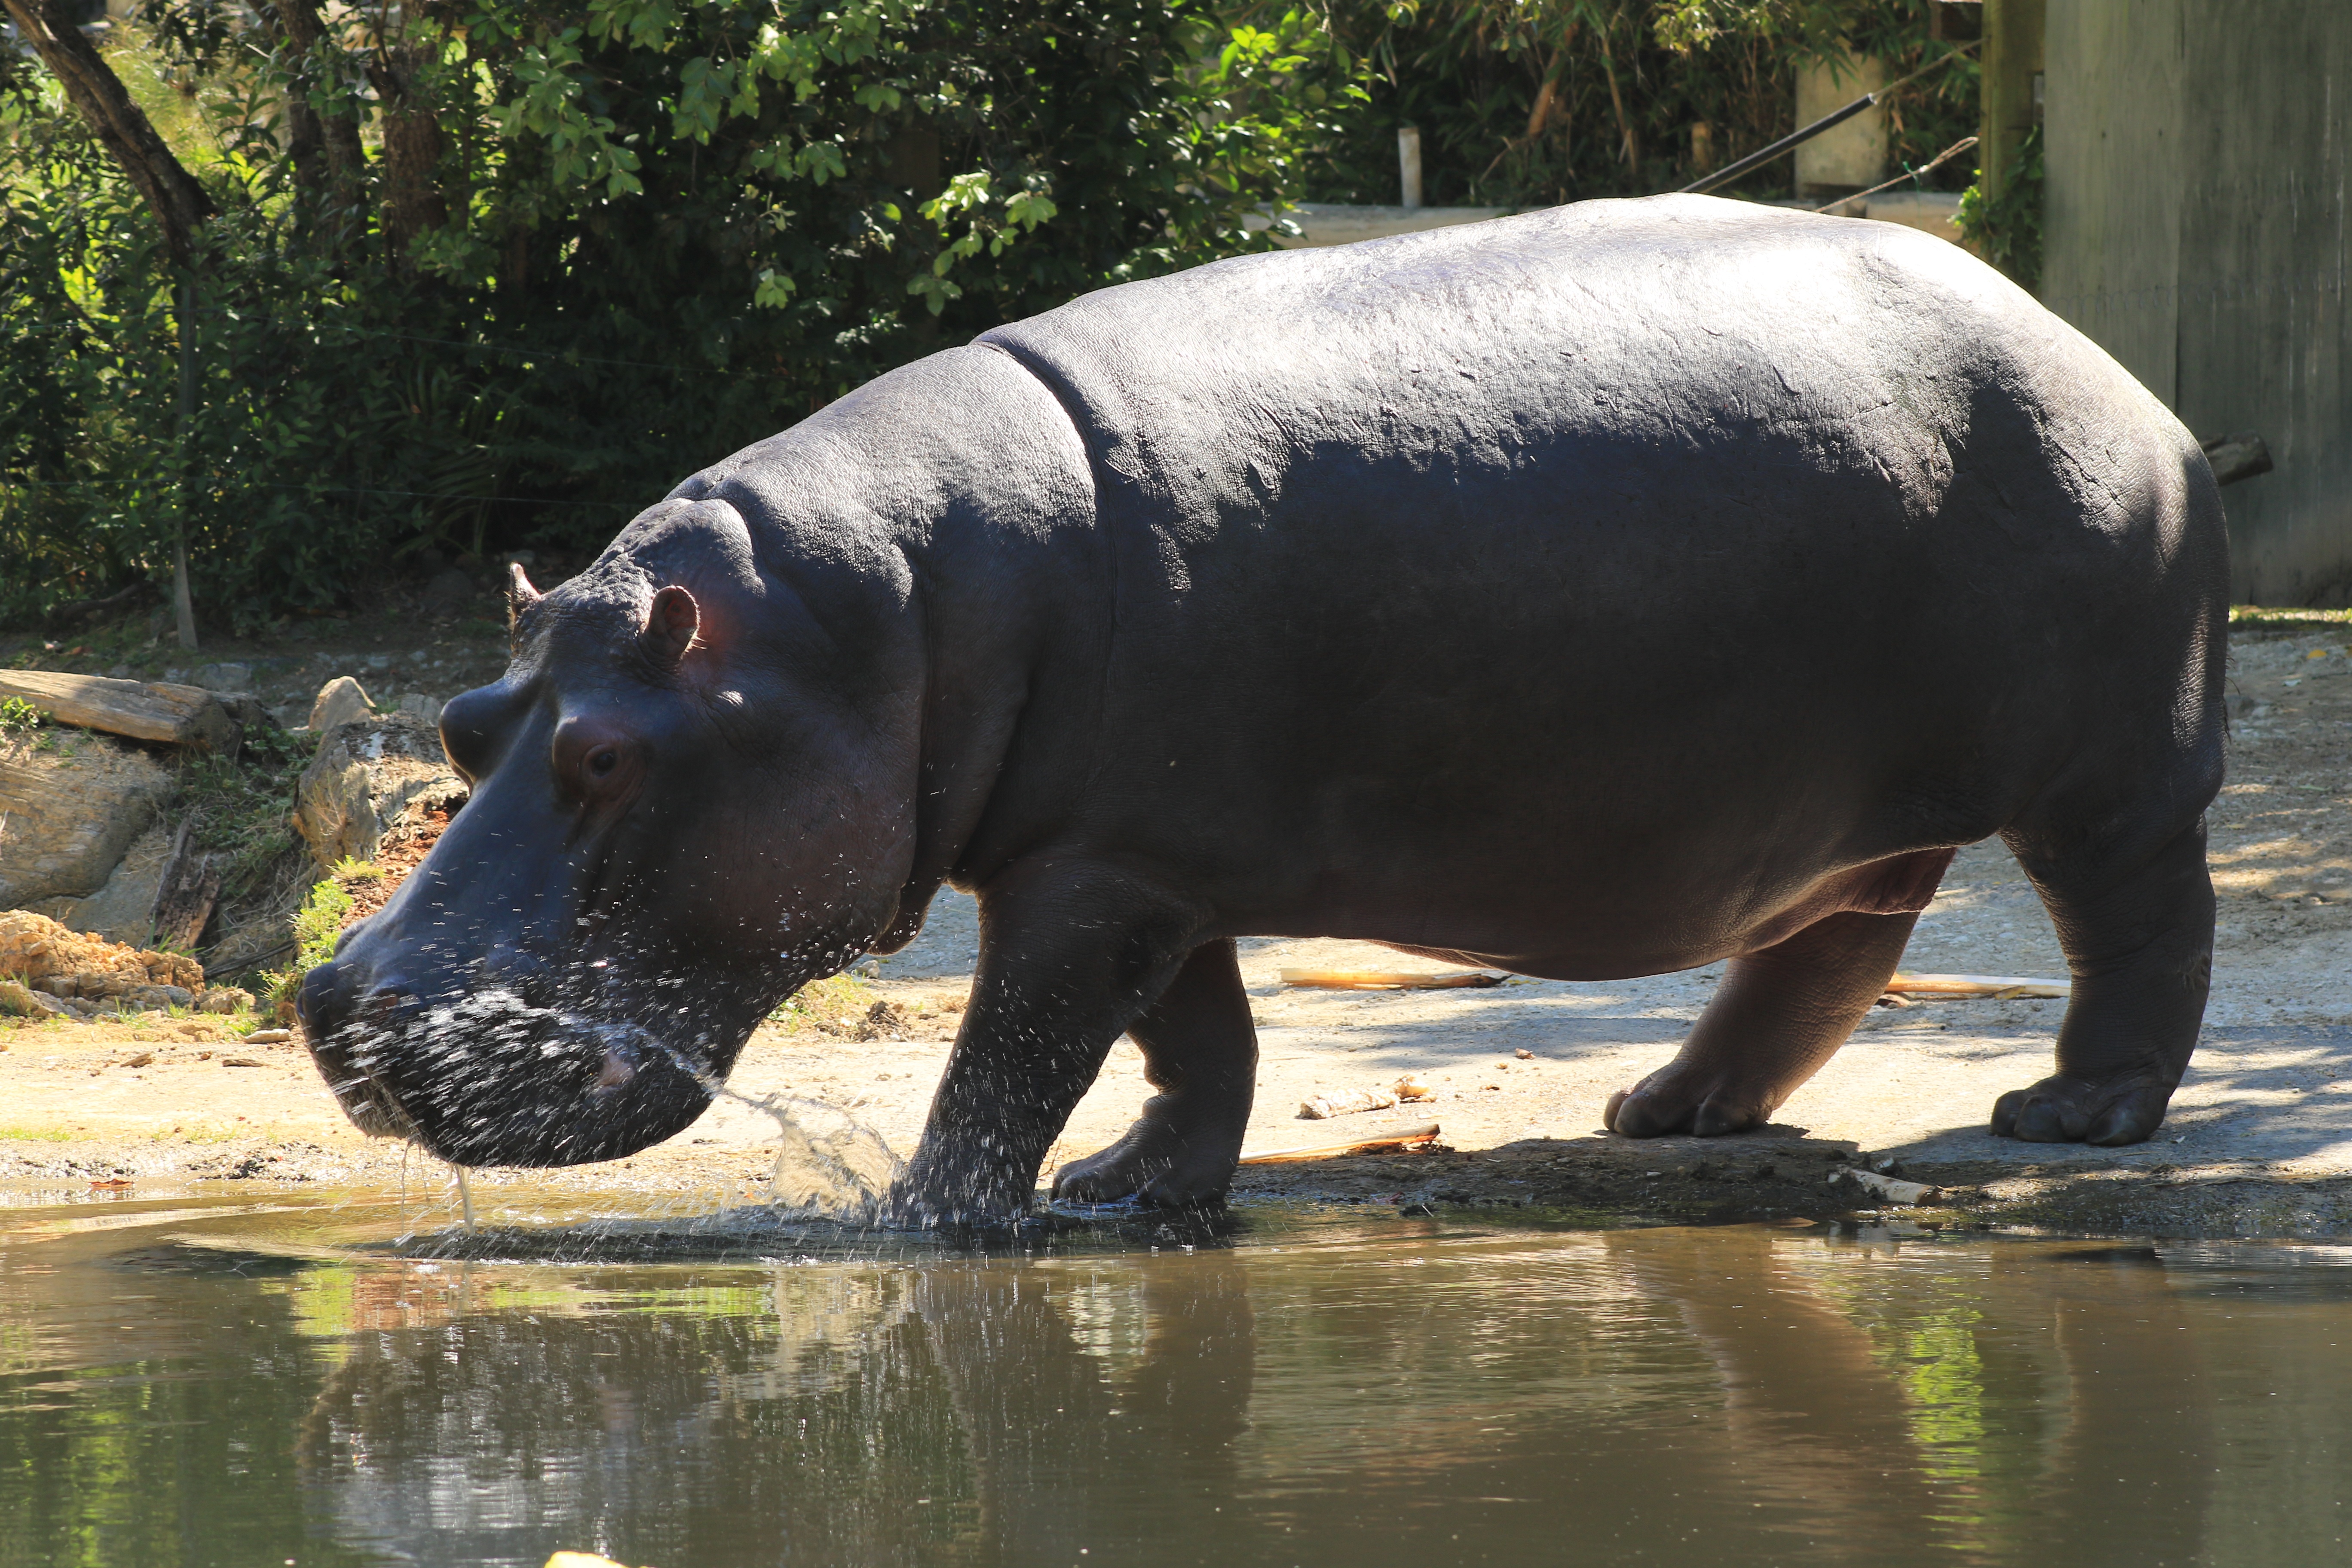
outdoor, animal, wildlife, wild, zoo, natural, mammal, fauna, vertebrate, african, hippopotamus